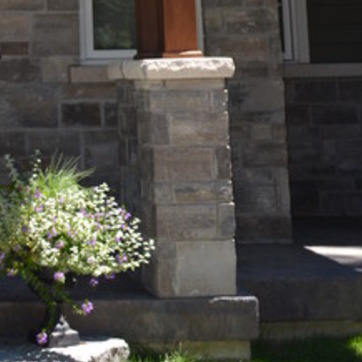
Material: stone